HK-47

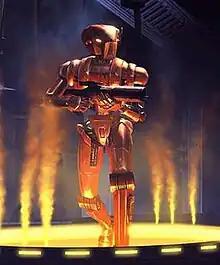
HK-47, from "" (2003)

HK-47 is a fictional droid in the "Star Wars" franchise. Introduced in the 2003 video game "", he is an extremely efficient assassin droid constructed by Revan to assist them in hunting Jedi, until both have their memories wiped and made to serve the Jedi themselves. Voiced by Kristoffer Tabori, HK-47 reappears in the 2004 sequel, "", the "Trials of Obi-Wan" 2005 expansion pack to the massively multiplayer online game "Star Wars Galaxies", and the 2011 MMORPG "", as well as various other novels, short stories, comics, and video games in the "Star Wars" Expanded Universe.